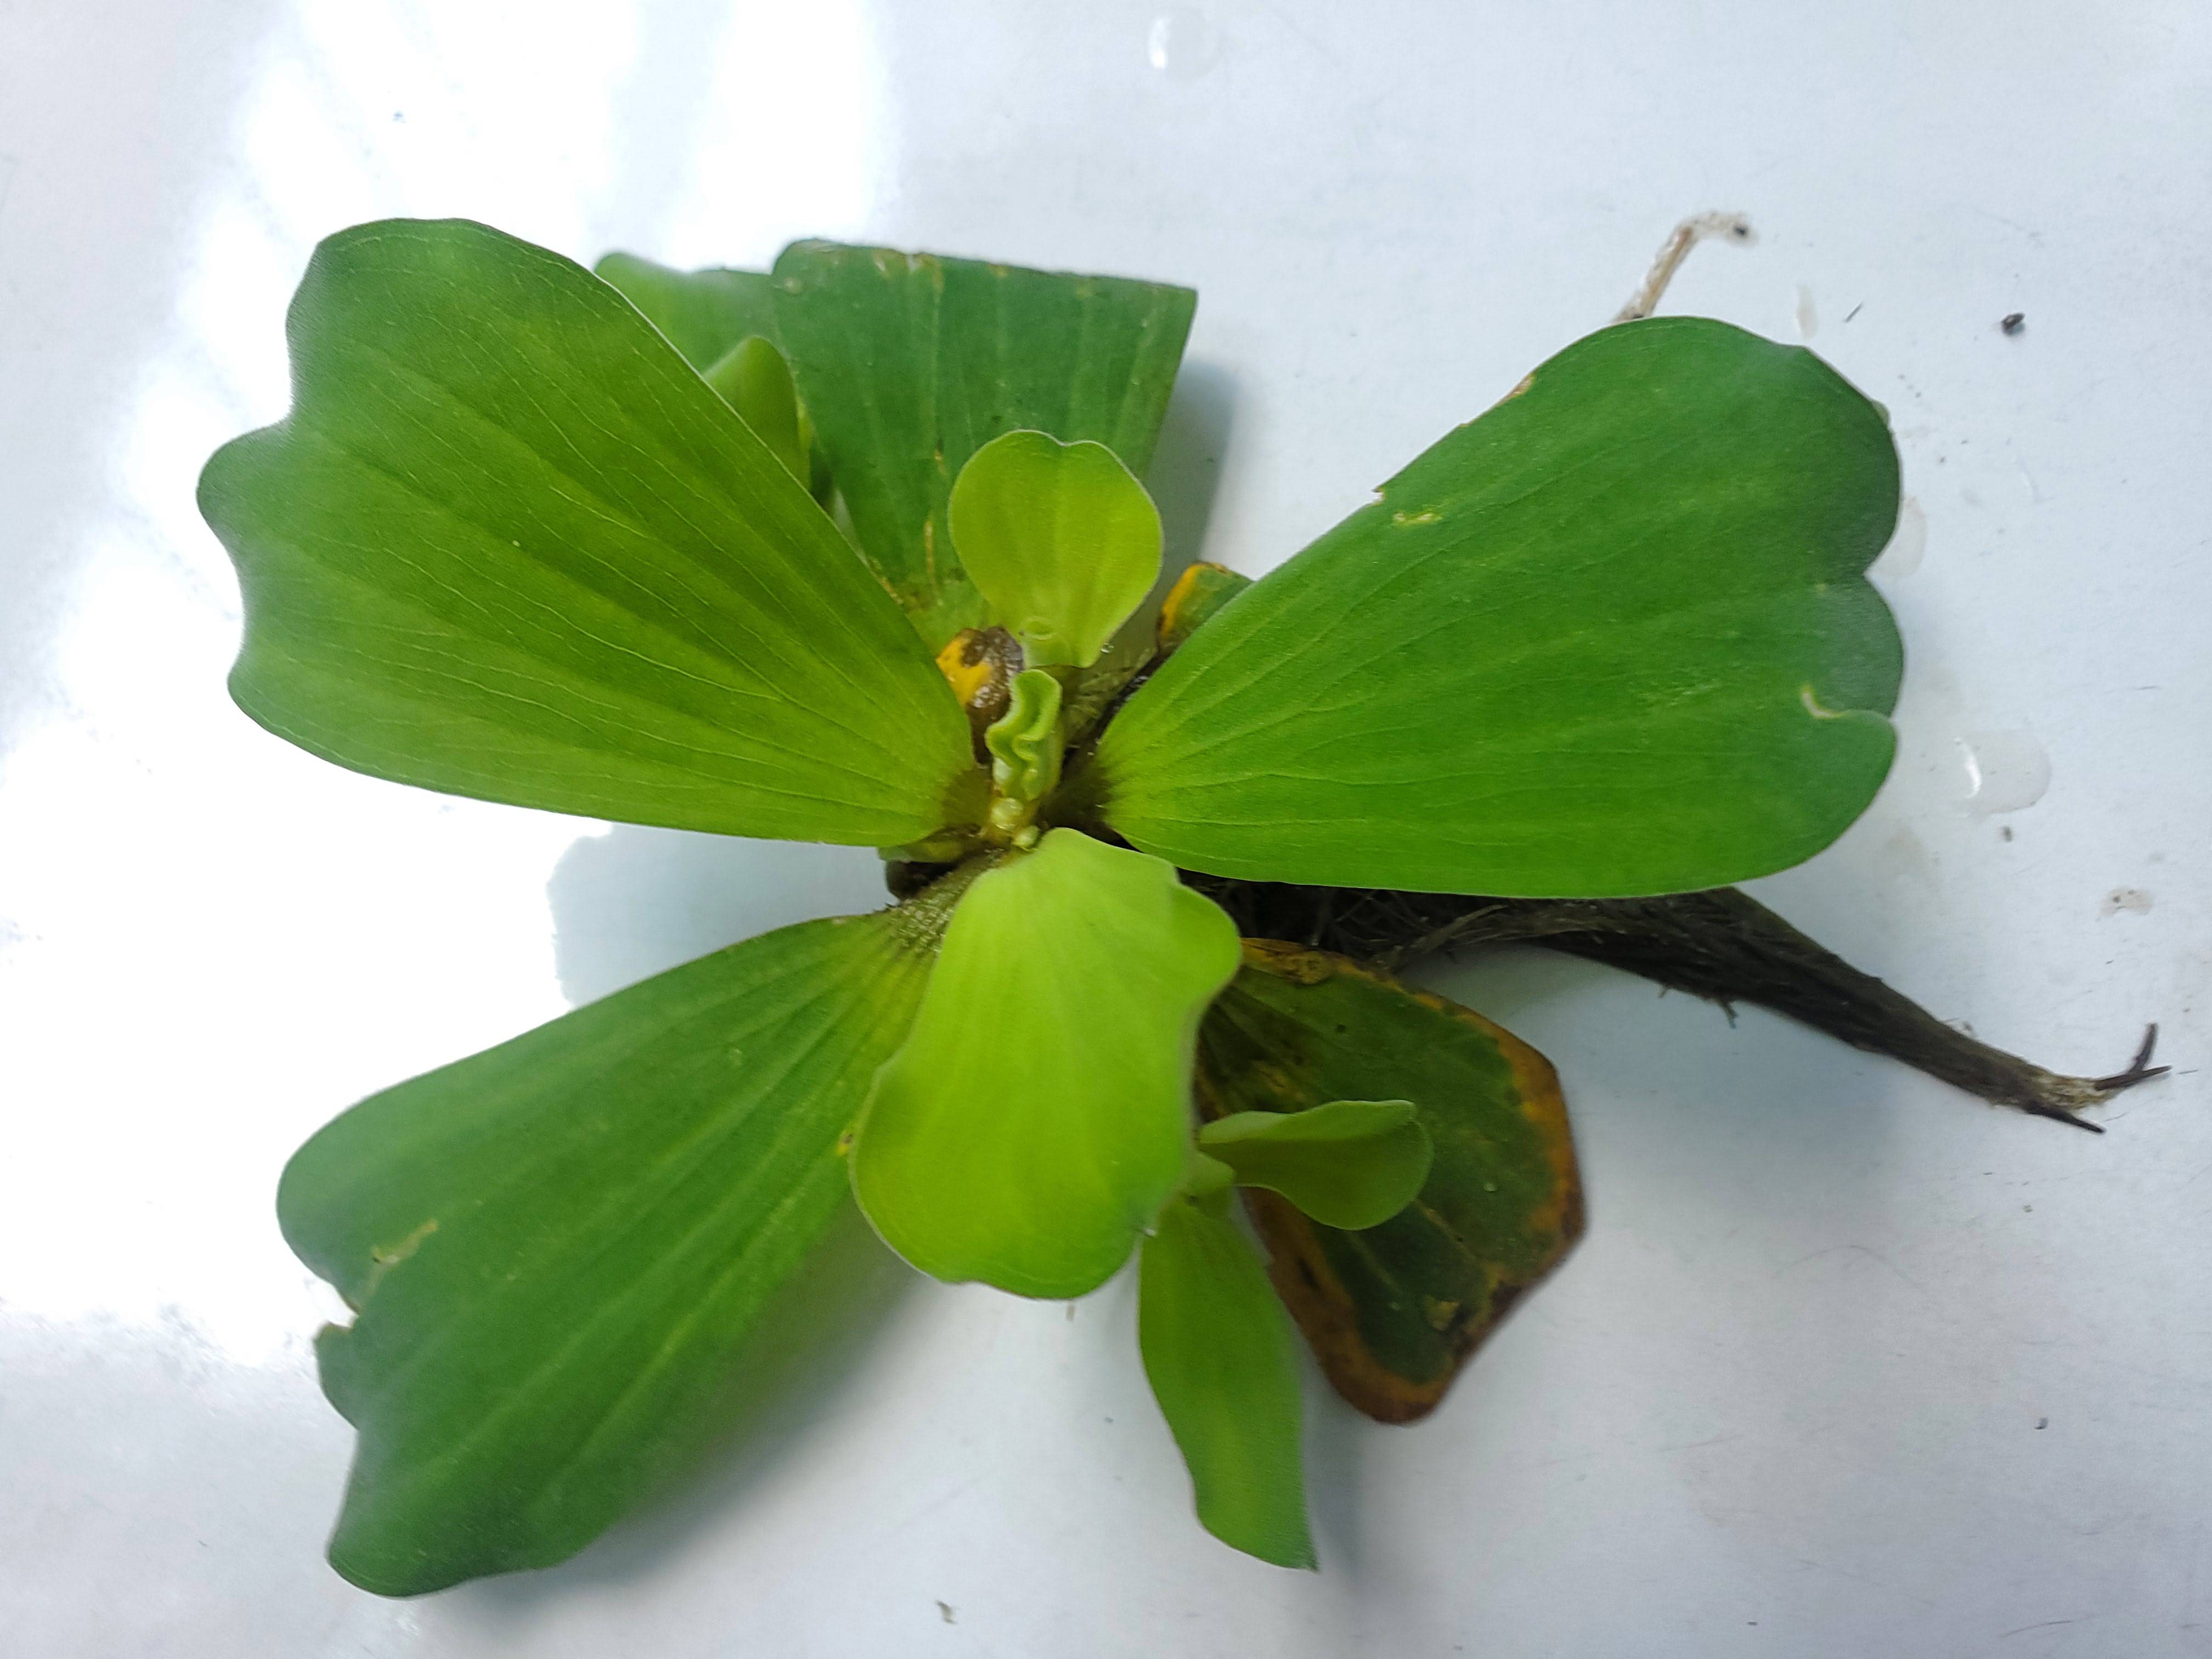
Species: Water Lettuce (Pistia stratiotes)